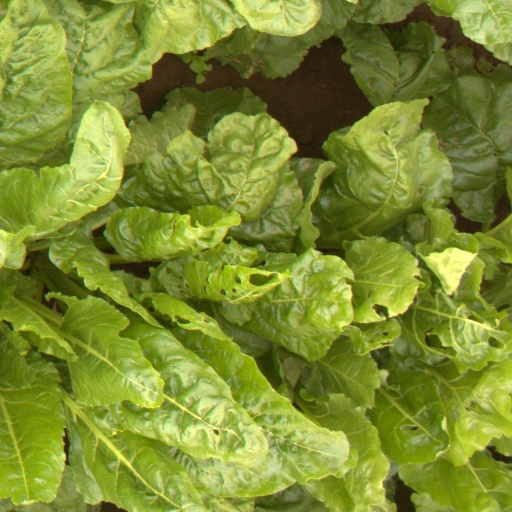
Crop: sugar beet